Musée des Beaux-Arts d'Angers

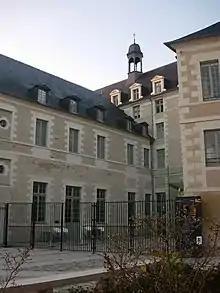
Entrance to the Museum

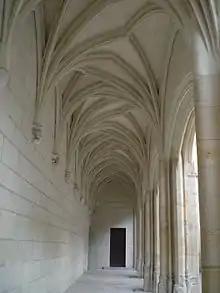
Architectural detail

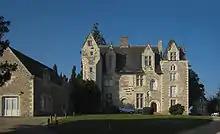
Château de Villevêque, an extension of the museum

The museum is part of the Toussaint complex, which includes the garden of Fine Arts, the David d'Angers gallery, the city library and the canteen.